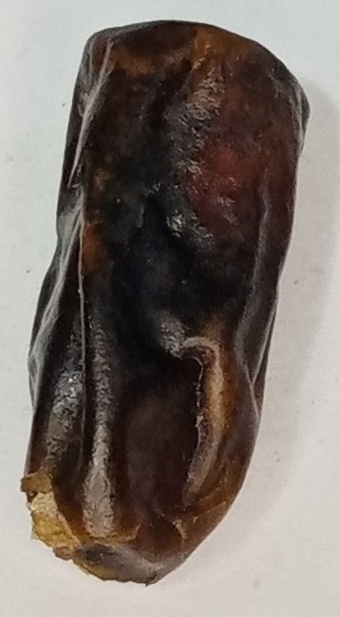
Variety: gajar
Size: small
Grade: grade-1